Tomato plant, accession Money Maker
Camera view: tilt-top (135 deg); turntable rotation: 270 degrees
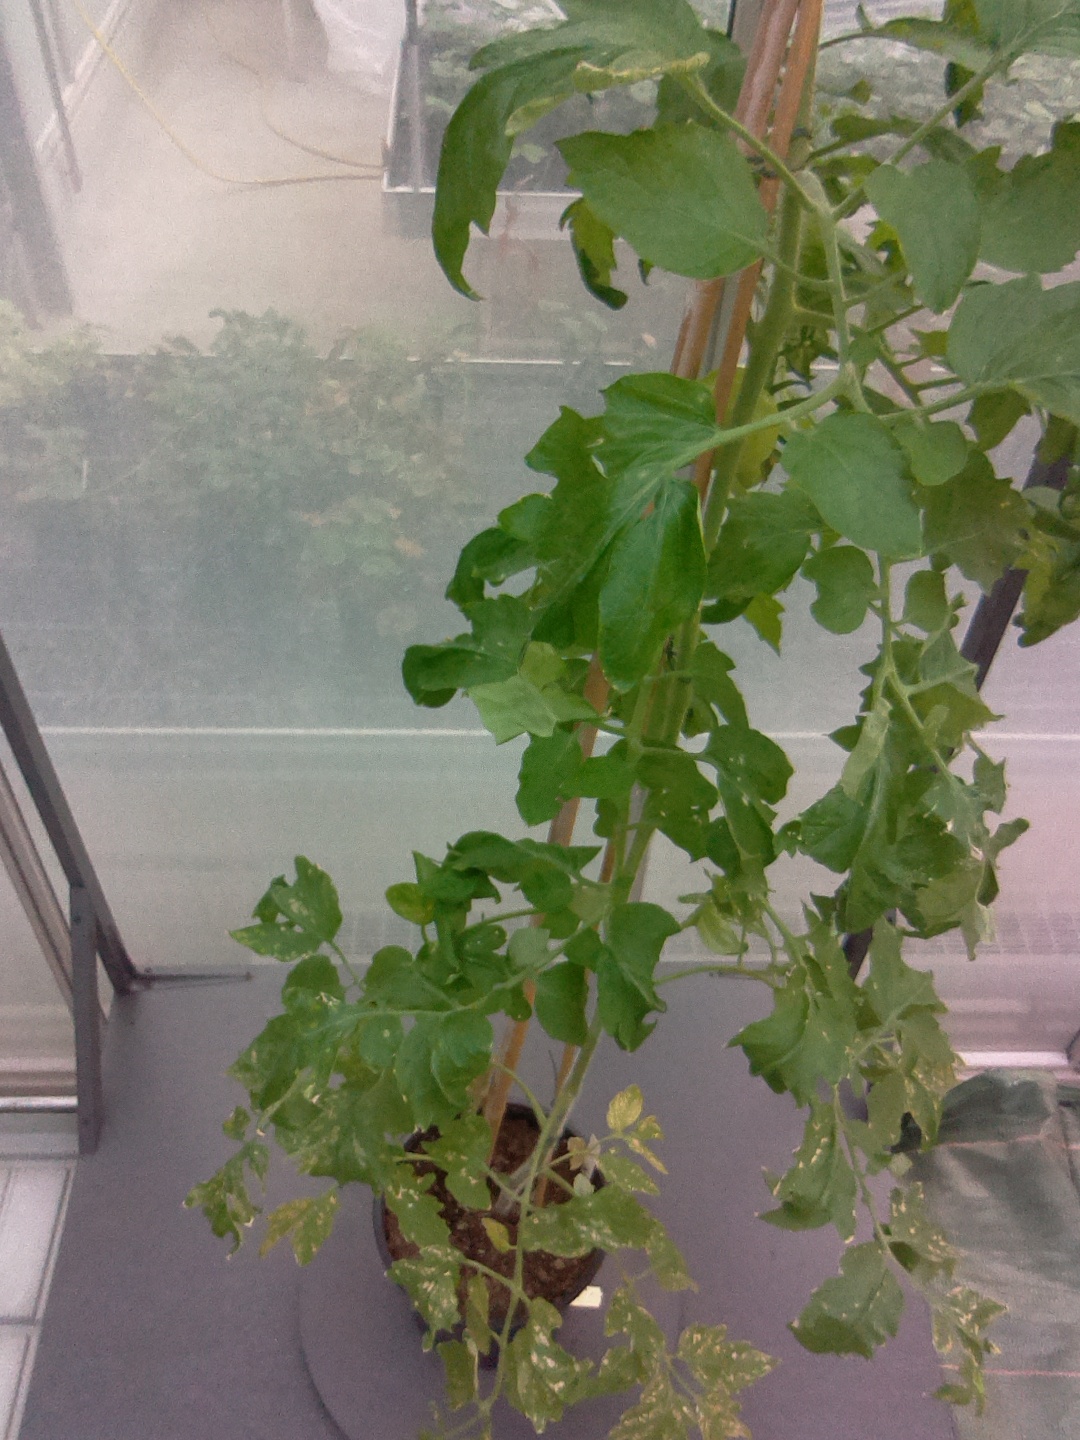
BBCH growth stage 73: 30%-40% of final fruit size